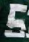
Number: 5